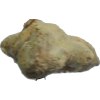
Label: ginger